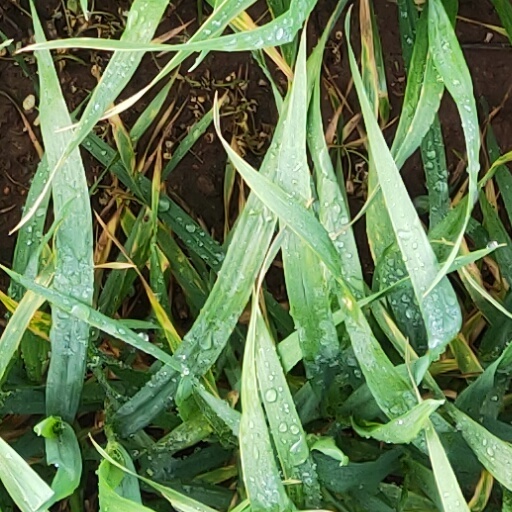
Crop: wheat